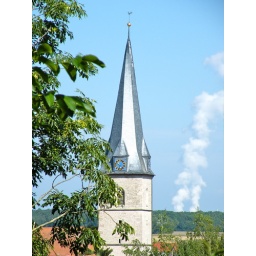
Zeilitzheim chruch steeple and the twin towers of the Grafenrheinfeld nuclear power plant in the distance.